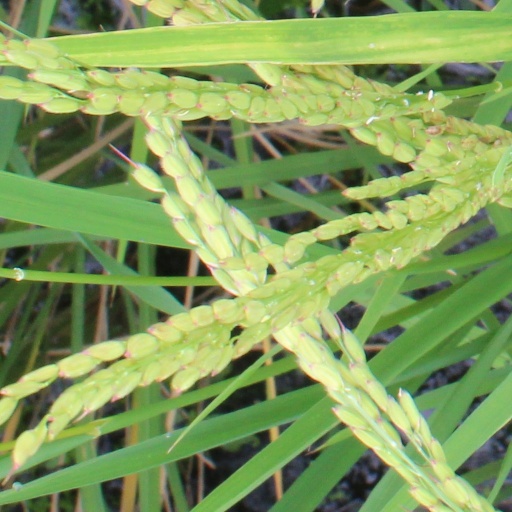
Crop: rice